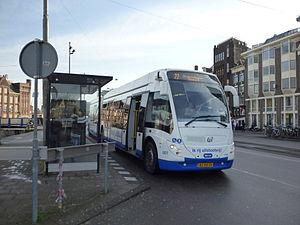
Phileas est un ancien modèle de bus guidé hybride, articulé ou bi-articulé, destiné principalement au marché des lignes BHNS, vendu de juillet 2004 jusqu'au 25 novembre 2014.